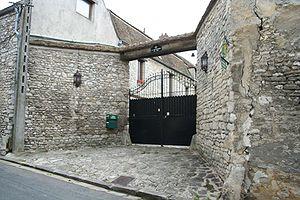
Le Grand Fauconnier de France, dont la charge remonte à 1205 et le titre à 1406, était un grand officier de la Maison du roi de France chargé, entre le milieu du Moyen Âge et la Révolution française, de la fauconnerie du roi et de l'organisation des chasses au faucon.
Montainville est une commune française située dans le département des Yvelines, en région Île-de-France.